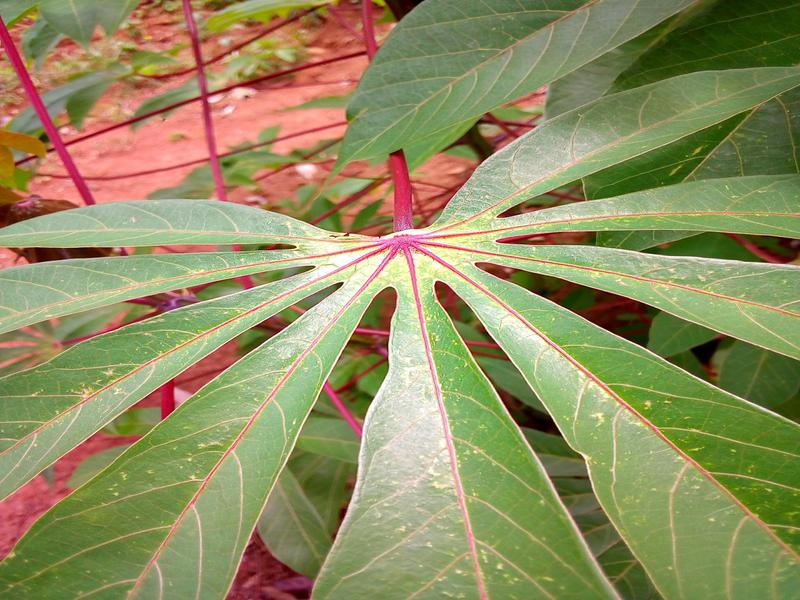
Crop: cassava
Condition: green_mottle